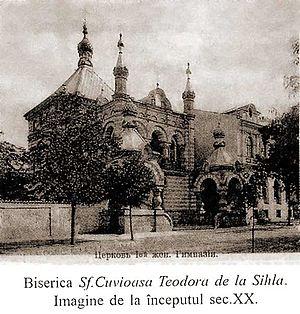
l'Eglise „Teodora de la Sihla” (Métropole orthodoxe de Bessarabie) Русский: Капелла женской гимназии, 1895, архитектор - Бернардацци, Кишинёв (Бессарабская митрополия)